George L. Maltz

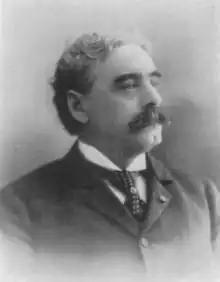

George Lewis Maltz (September 30, 1842 – August 1, 1910) was an American banker and politician. He served as treasurer of the state of Michigan from 1887 to 1891, commissioner of the state banking department from 1898 to 1900, and was a regent of the University of Michigan from 1877 until 1880.